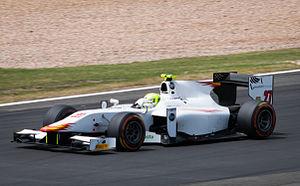
Kimiya Sato est un pilote automobile japonais né le 5 octobre 1989 à Kobe, Japon. Il a remporté de nombreuses victoires dans divers championnats de monoplaces et est le champion 2014 de l'Auto GP.